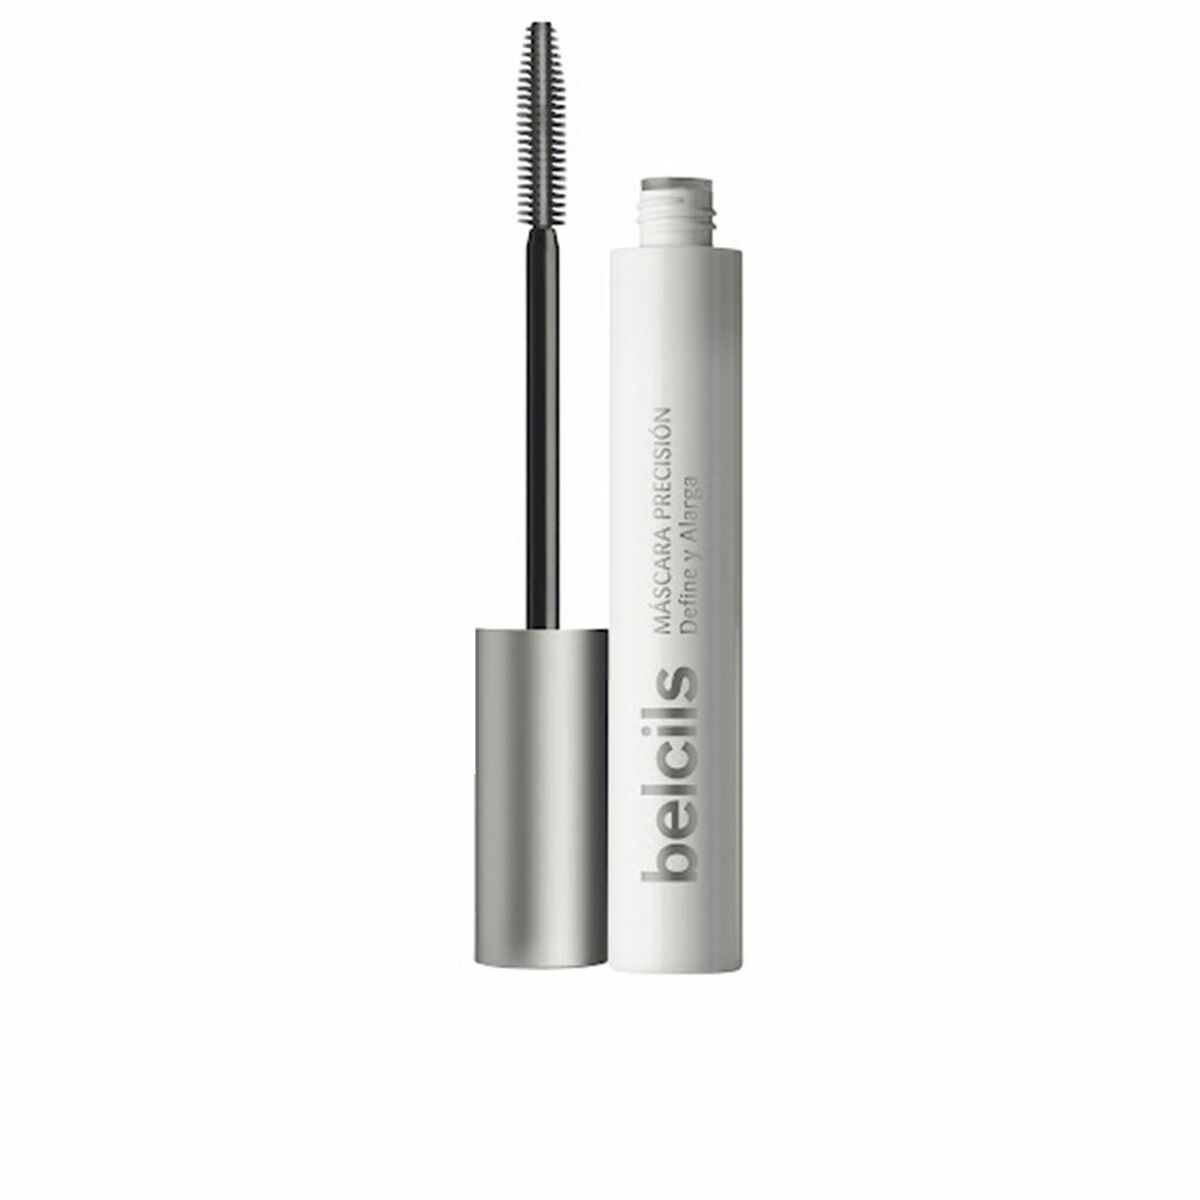
Mascara Belcils Precision Black 8 ml
Brand: Belcils
Mascara Belcils Precision 8 ml is what you need to maximise your appeal! Try the quality of Belcils products and let the best professionals enhance your beauty. The Precision mascara from the Belcils brand is a cosmetic product designed to provide noticeable volume to eyelashes, offering a defined and natural finish for both men and women, as it is a unisex item. This hypoallergenic formula, made in Spain , has a capacity of 8 ml , enough for extended use without losing its properties. Additionally, its composition includes vitamin E , an ingredient known for its antioxidant effects and its ability to care for and strengthen eyelashes during daily application. The intense black color ensures optimal eye enhancement, adapting to any skin tone and various makeup styles. Its design and functionality are aimed at those who want to highlight their eyelashes without sacrificing a product that is gentle on the skin and eyes, making it suitable for people with sensitive skin. Overall, this mascara offers a balance between care and performance, meeting basic volume and color needs in a comfortable and practical format. Belcils Precision positions itself as a reliable daily makeup option that combines effectiveness, safety, and quality in one product. Type: Make-up Parapharmacy Recommended use: Sensitive eyes Properties: Volumising Provides precision Characteristics: Hypoallergenic Gender: Unisex Colour family: Black Capacity: 8 ml From 288,63 / 100ml
Category: Health & Beauty > Personal Care > Cosmetics > Makeup > Eye Makeup > Mascaras